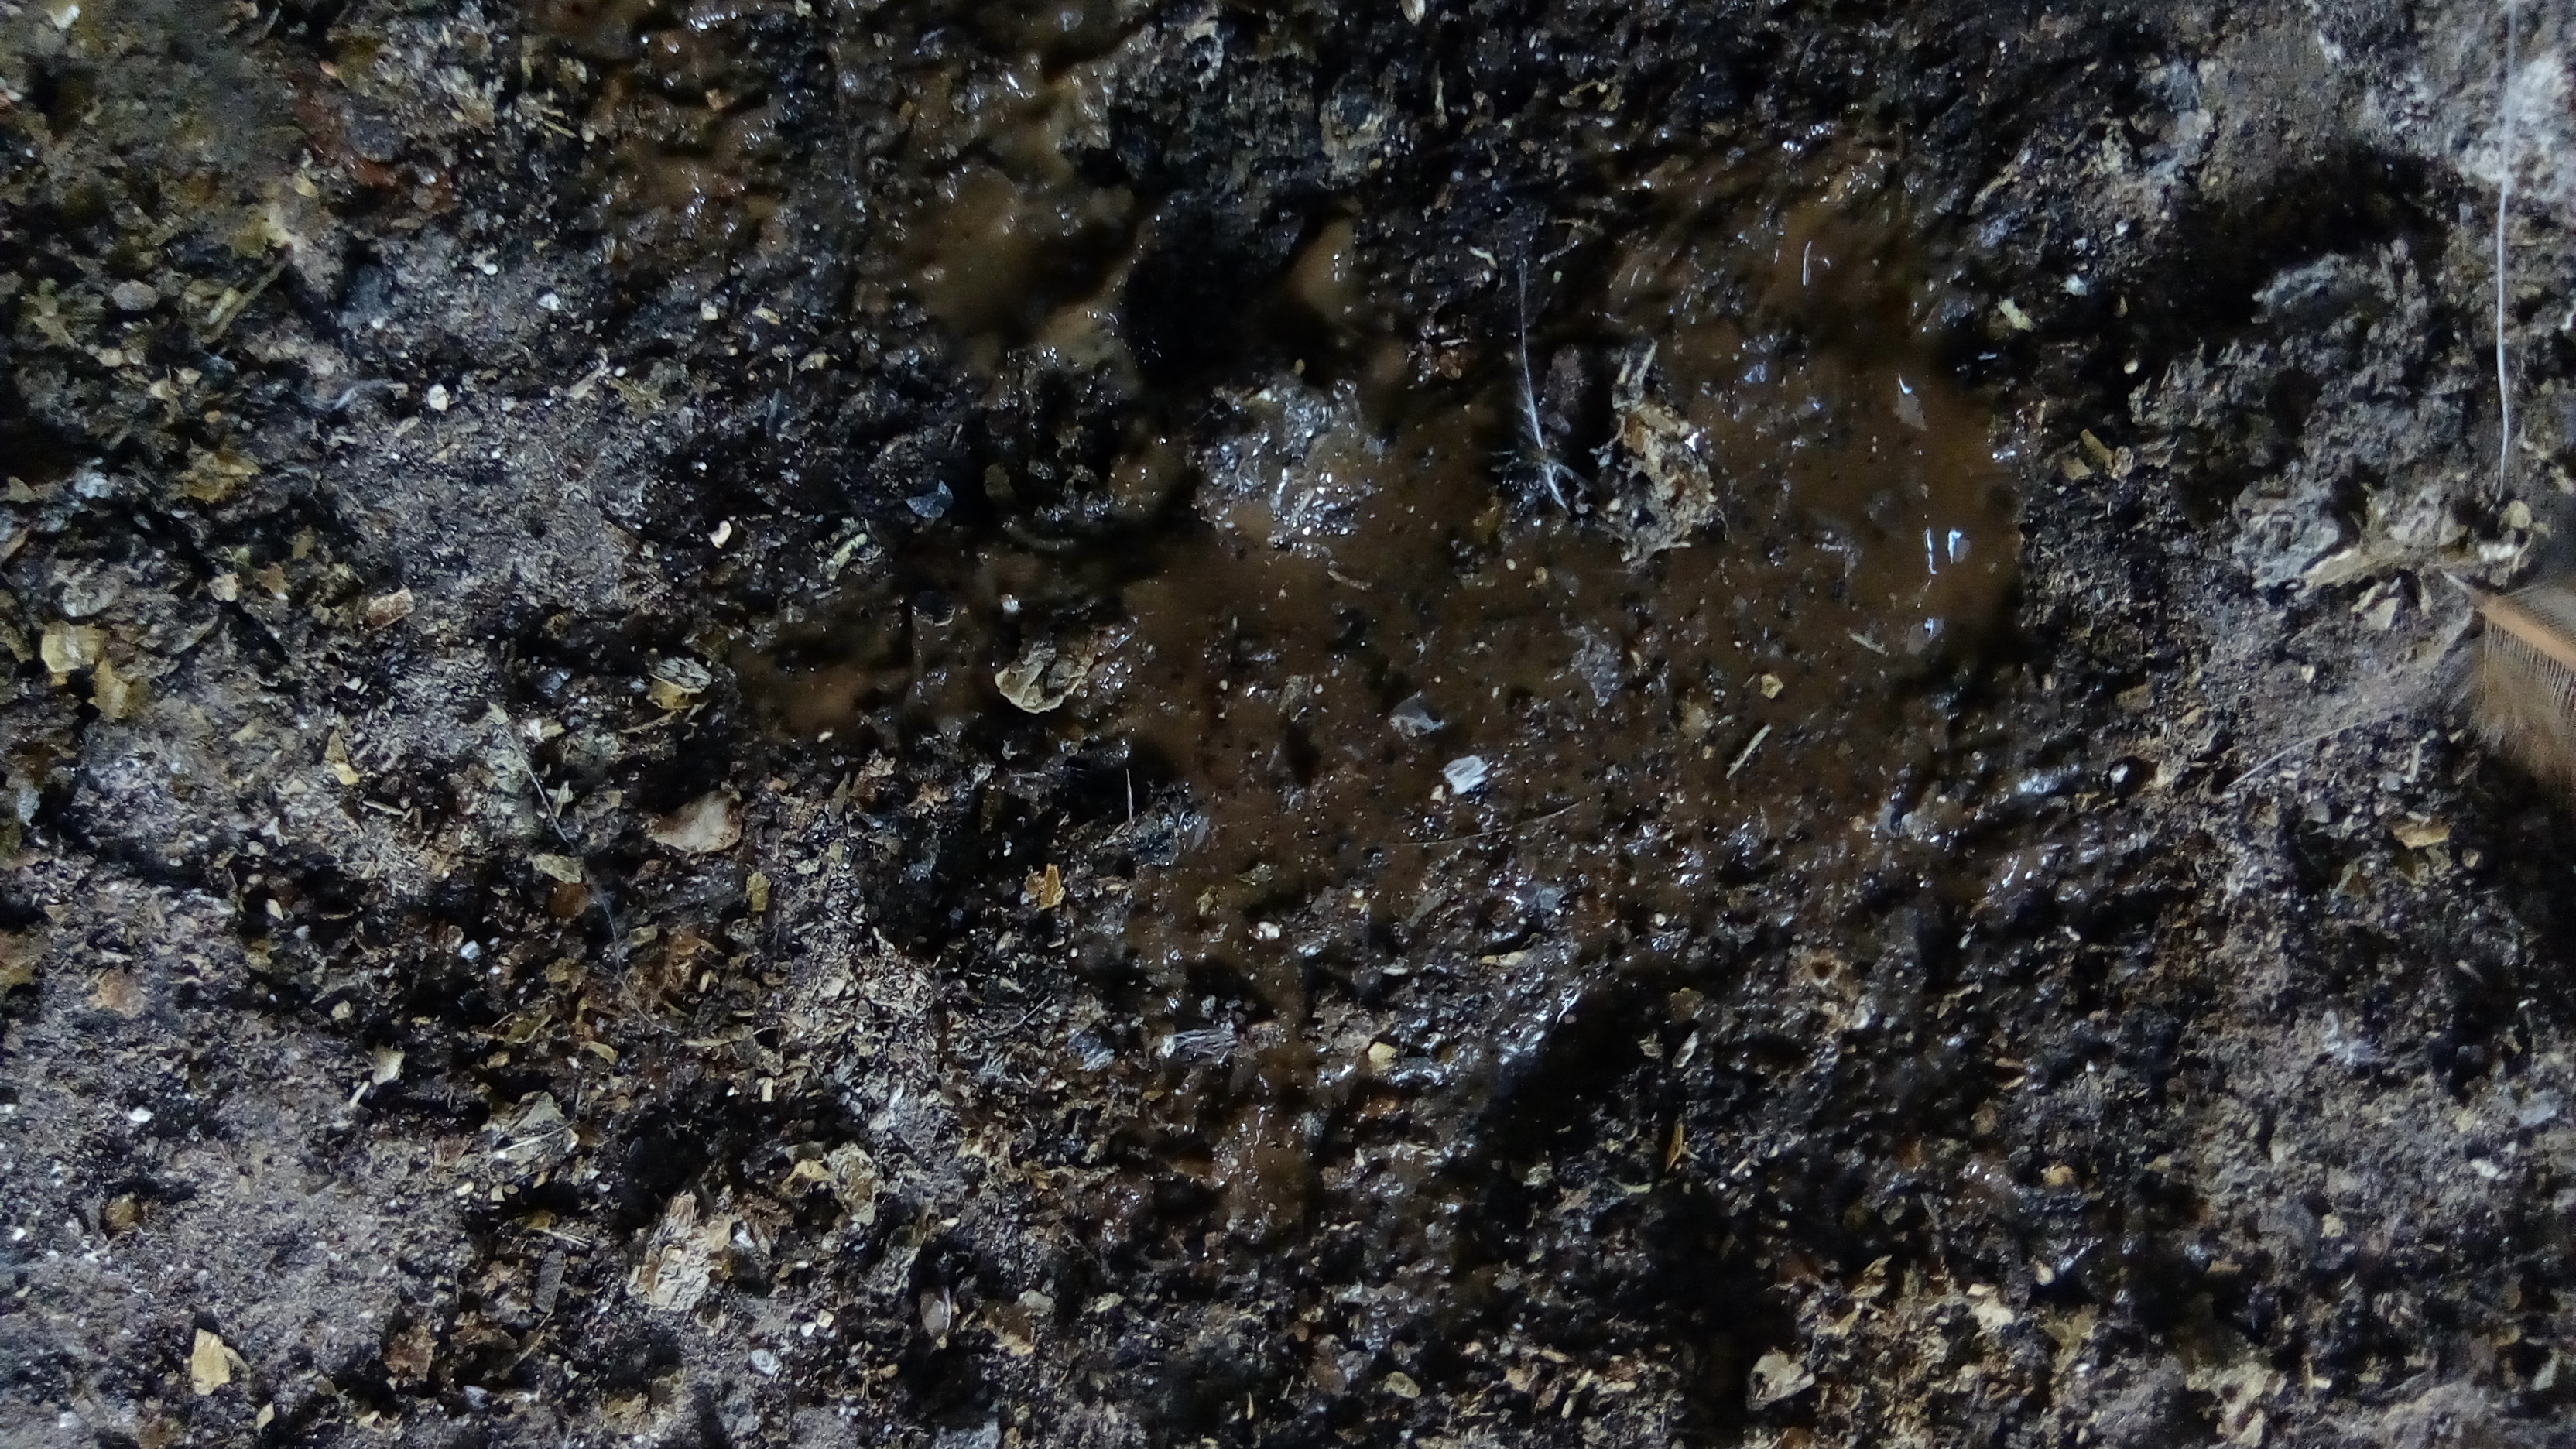
PCR-confirmed diagnosis: Coccidiosis